Monastero di Santa Lucia (Adrano)

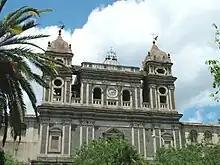
Monastero di Santa Lucia

Monastero di Santa Lucia (Monastery of Saint Lucy) is an architectural complex in the town of Adrano, in the Province of Catania, region of Sicily, Italy. The former Benedictine monastery currently serves as an elementary school, and attached to it is the Giovanni Verga high school. In front of the facade is a polygenal public park known as either Giardino della Vittoria or Villa Comunale.